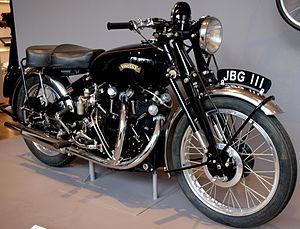
Vincent HRD est une marque de motos britannique.